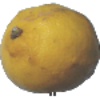
Label: Lemon 1